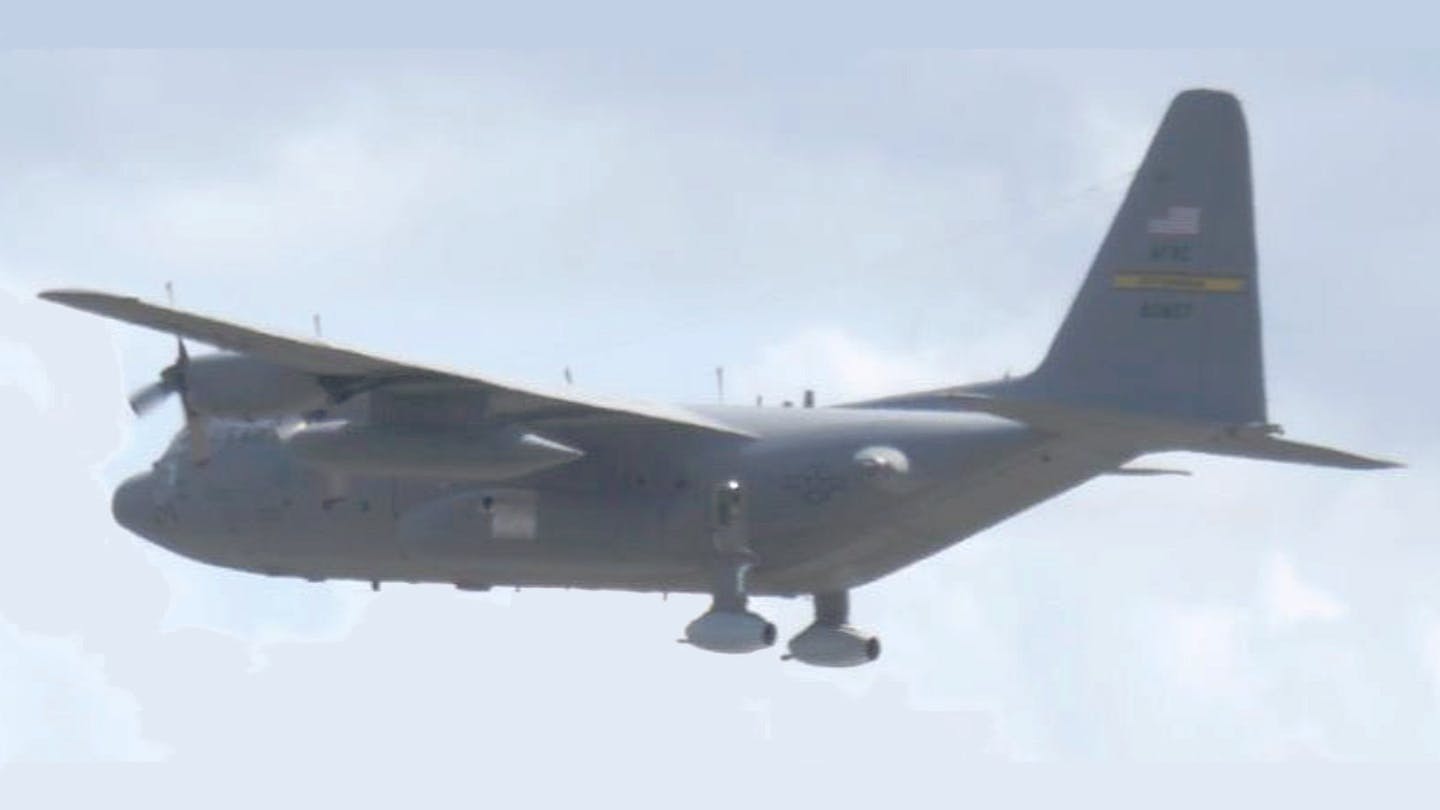
Vehicle type: Planes